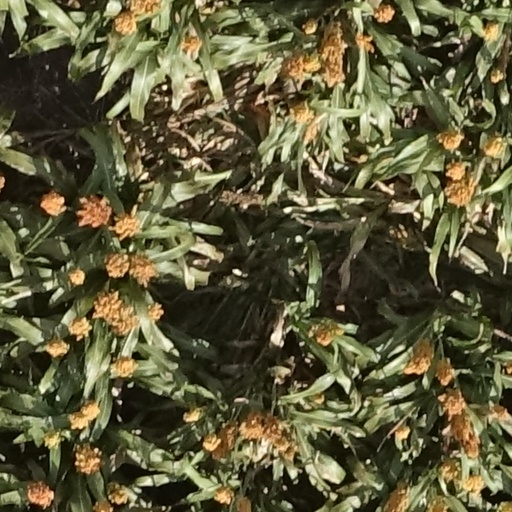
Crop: sorghum